Carlos Santana

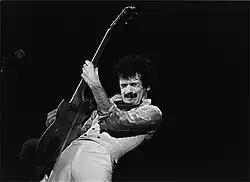
New Year's Eve 1976 at the Cow Palace in San Francisco

In 1972, Santana became interested in the pioneering fusion band the Mahavishnu Orchestra and its guitarist, John McLaughlin. Aware of Santana's interest in meditation, McLaughlin introduced Santana and his wife Deborah to his guru Sri Chinmoy. Chinmoy accepted them as disciples in 1973. Santana was given the name Devadip, meaning "The lamp, light and eye of God". Santana and McLaughlin recorded an album together, "Love, Devotion, Surrender" (1973) with members of Santana and the Mahavishnu Orchestra, along with percussionist Don Alias and organist Larry Young, both of whom had made appearances, along with McLaughlin, on Miles Davis' classic 1970 album "Bitches Brew".